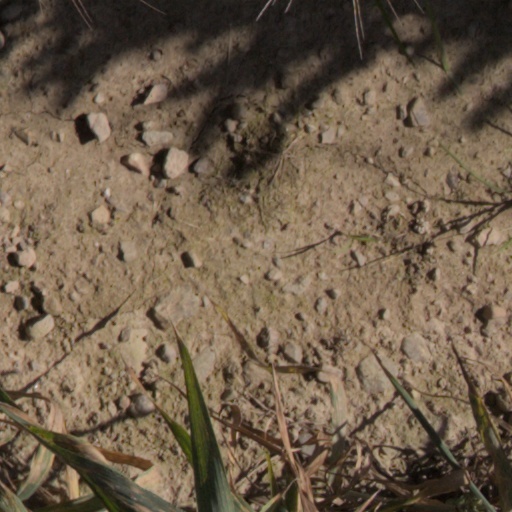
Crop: wheat